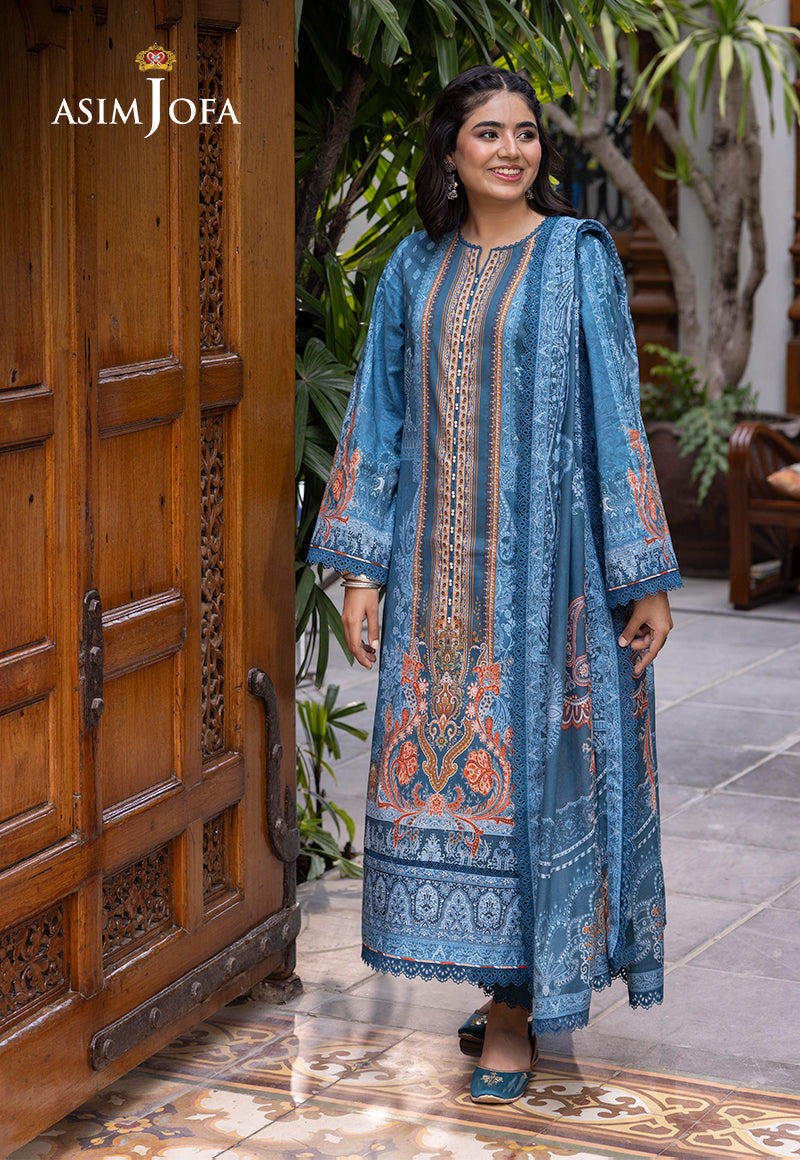
blue multi embroidered suit